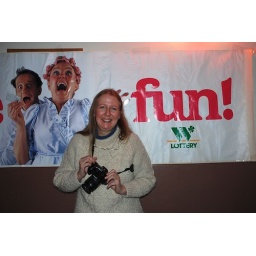
Loretta Matson in front of a bus sign featuring Barbara